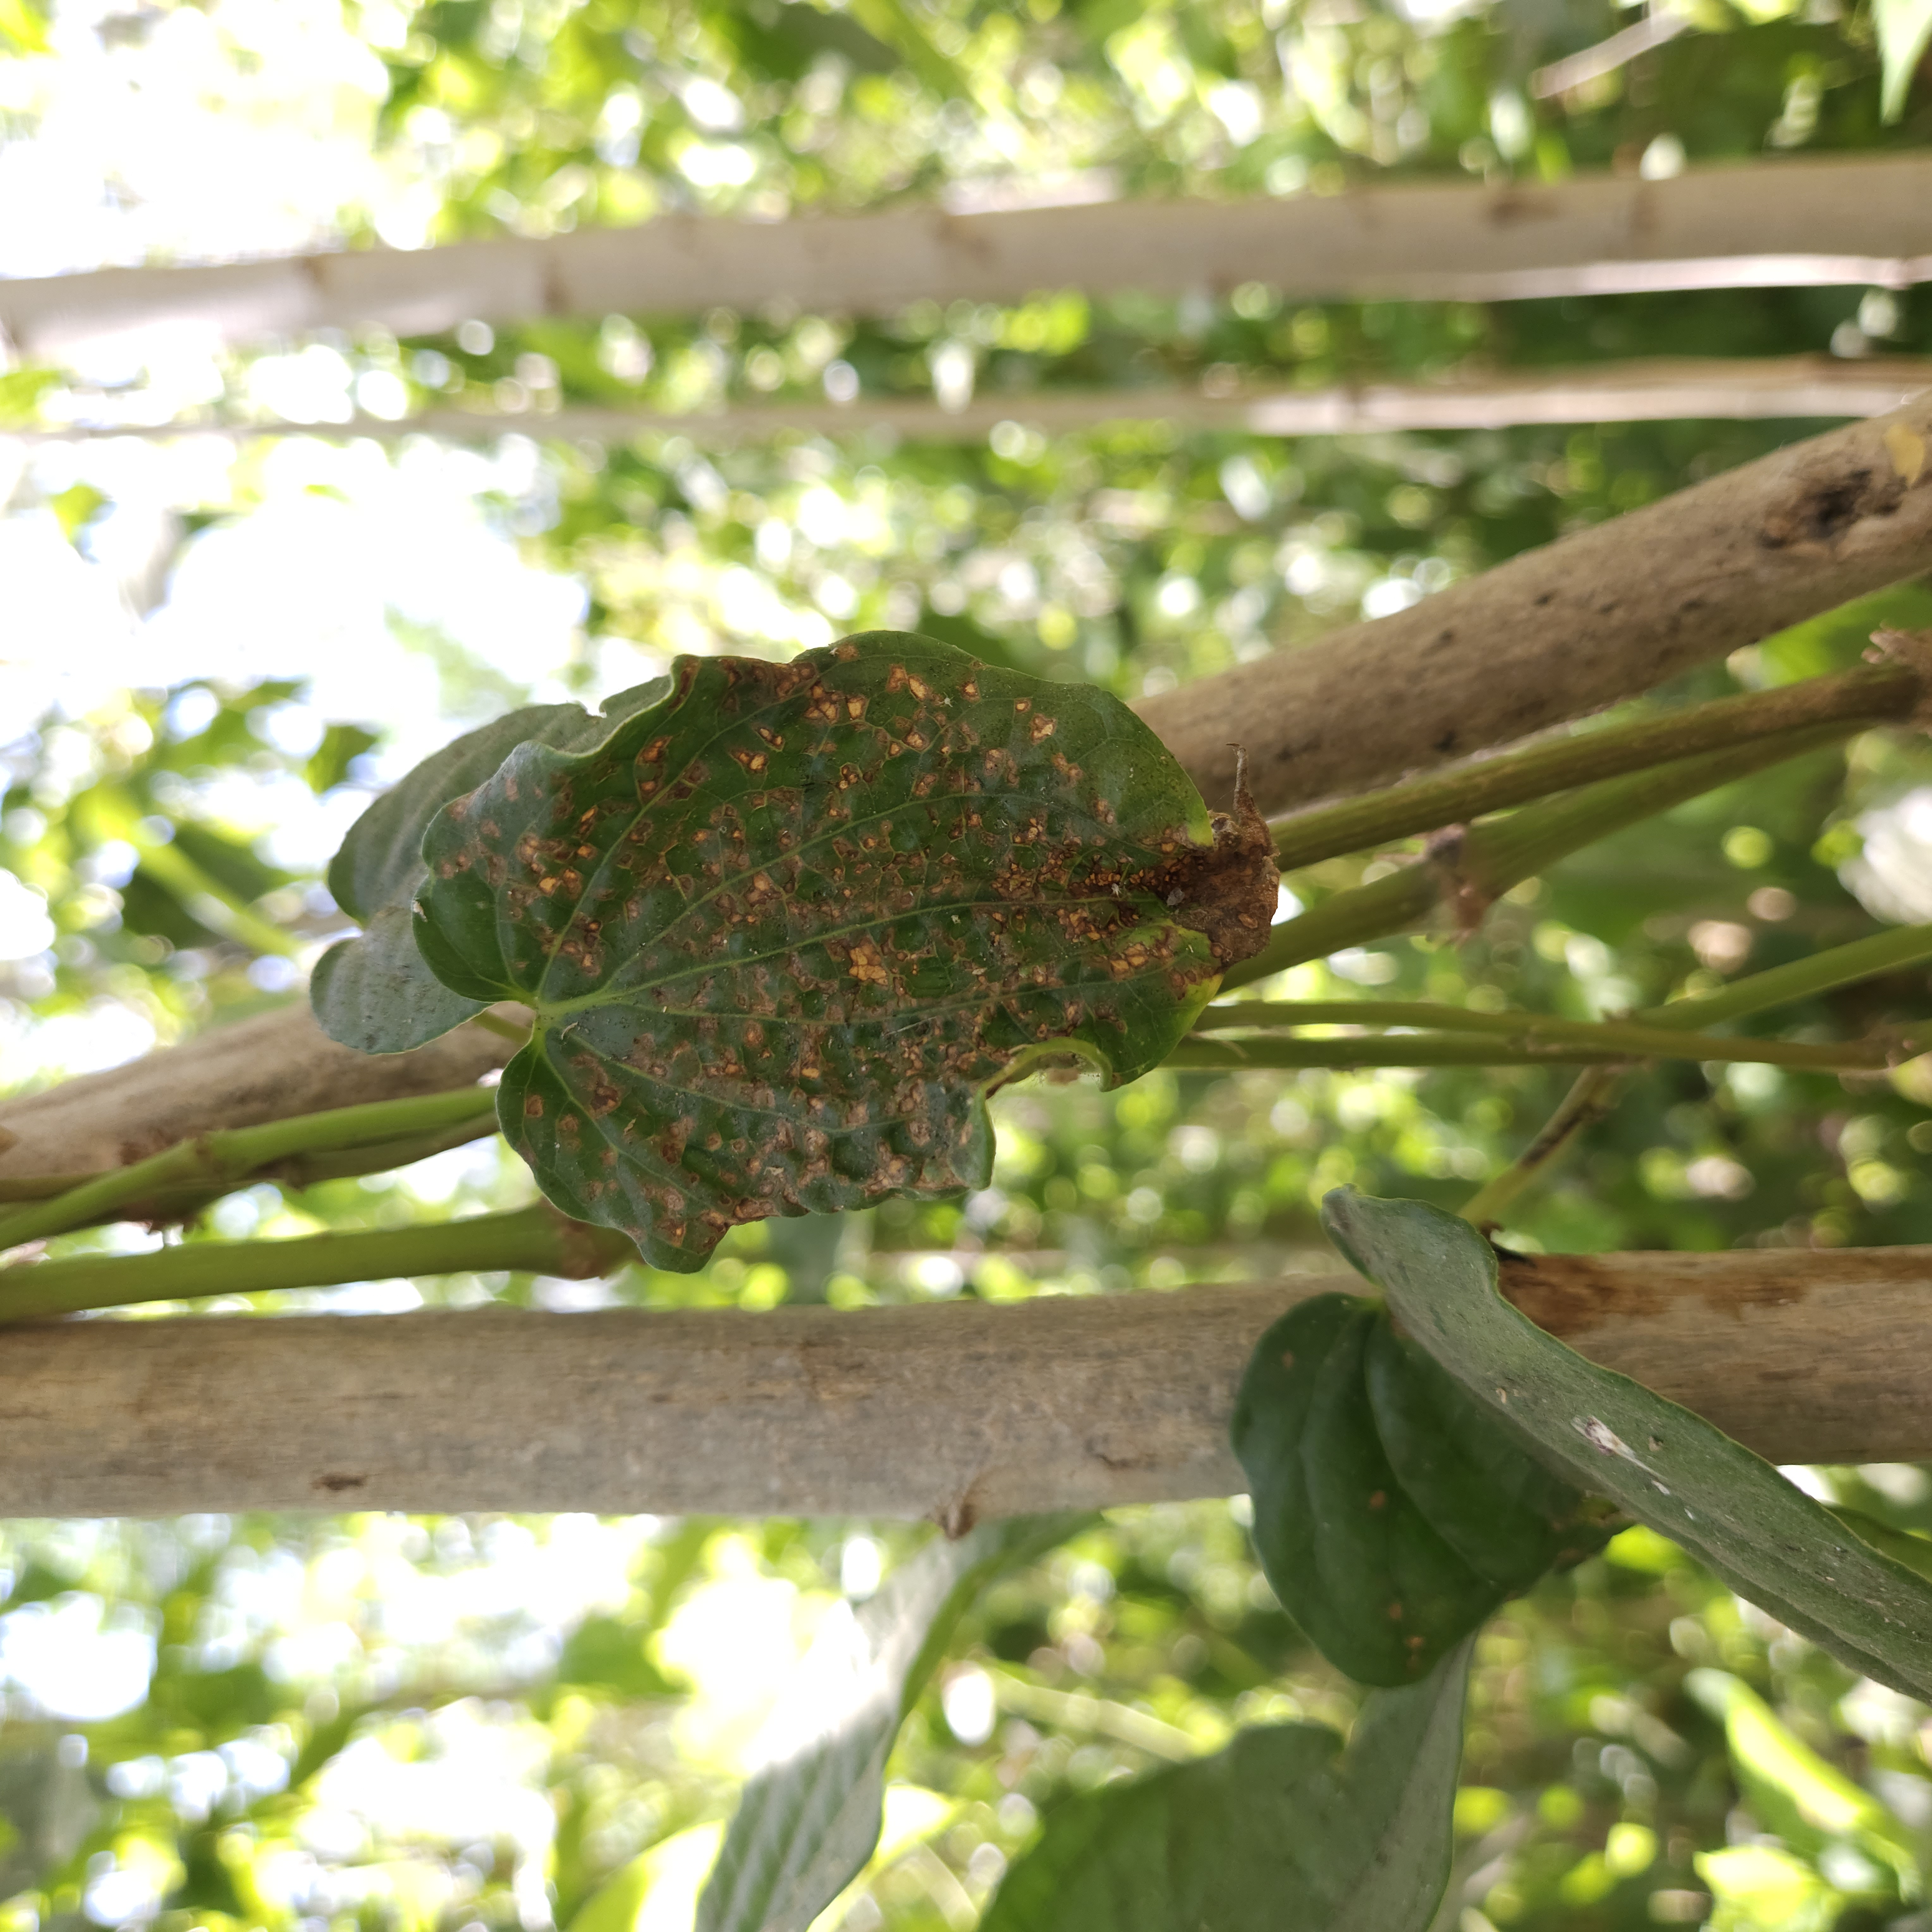
Label: Diseased